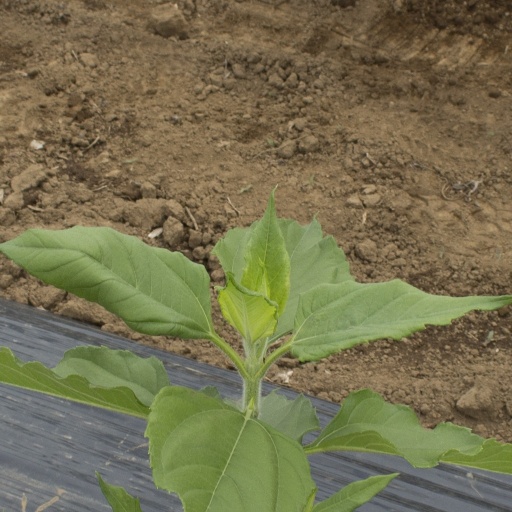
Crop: Jerusalem artichoke